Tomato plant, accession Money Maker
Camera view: bottom (45 deg); turntable rotation: 210 degrees
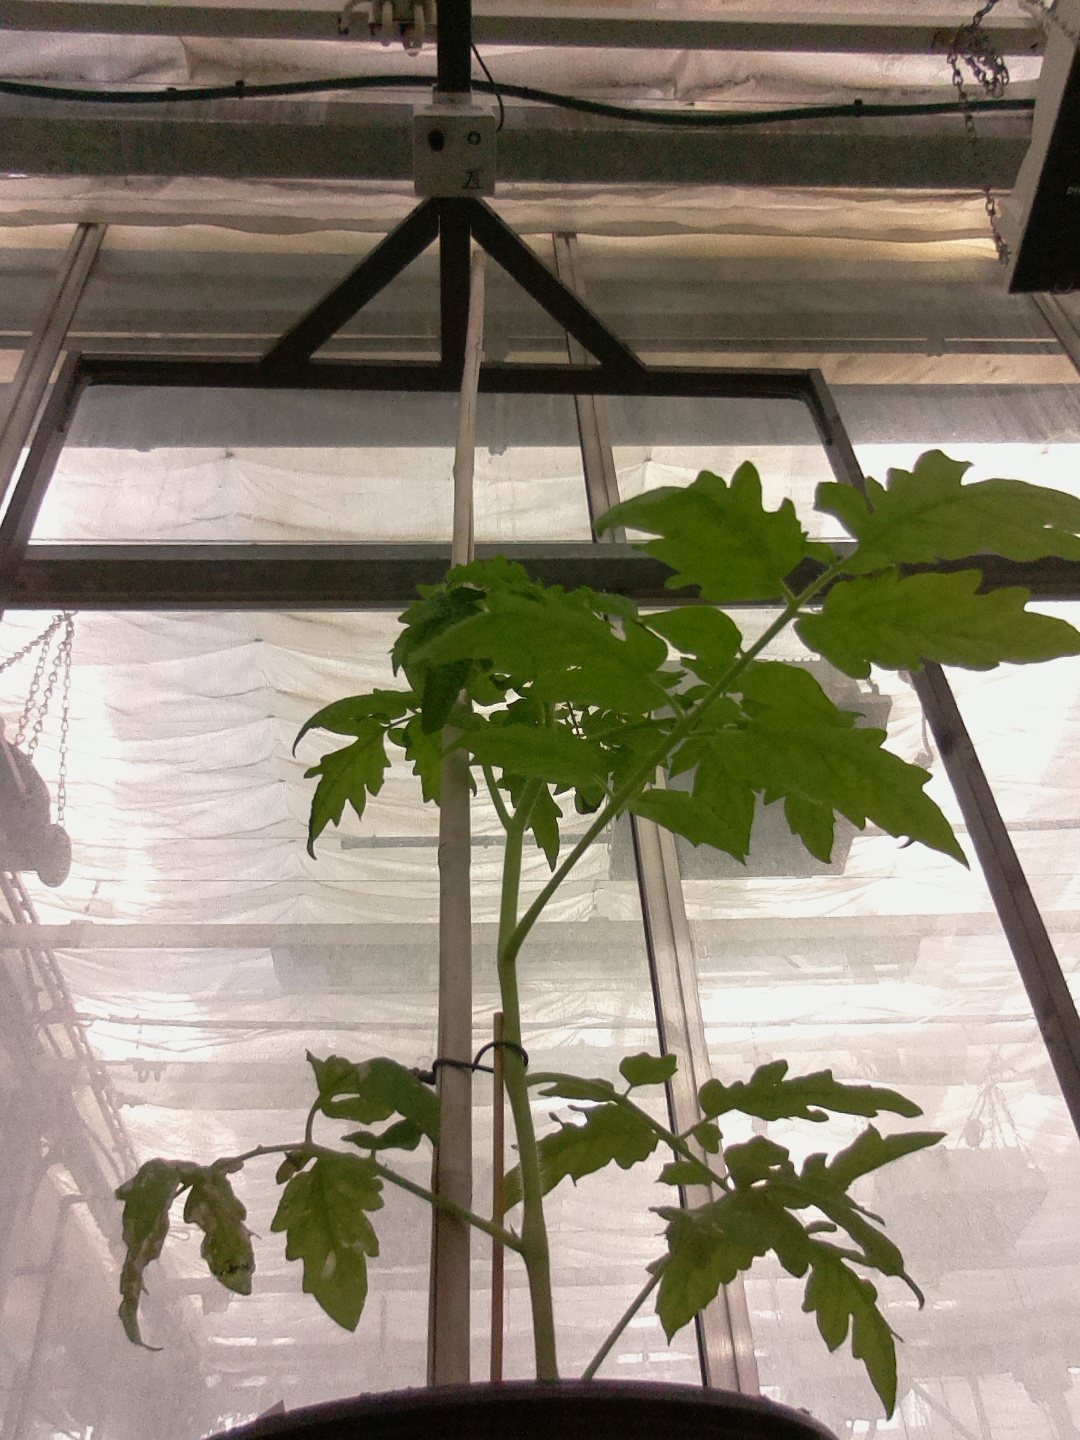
BBCH growth stage 14: 8 of true leaves visible